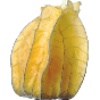
Label: Physalis with Husk 1